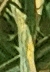
Label: Wheat___Yellow_Rust